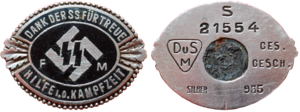
Un förderndes Mitglied der SS, est un adhérent de la SS qui ne prend pas part au service actif mais la soutient financièrement. Adolf Hitler autorise cette organisation en 1925, et l'interdit pour la SA en 1926. Les membres bienfaiteurs sont recrutés dès septembre 1926, selon la volonté de l'Oberleiter SS Joseph Berchtold. Si l'adhésion au parti NSDAP n'est pas requise, en revanche seuls des « aryens » peuvent devenir membres bienfaiteurs.